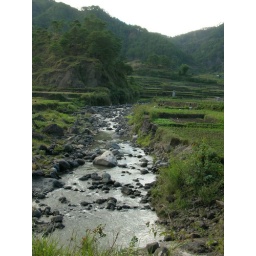
meandering river maybe full of rocks in places but provide valuable water to help irrigate the low-lying fields